Yitzhak Navon

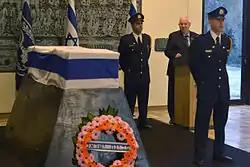
The funeral of Yitzhak Navon

As a president, Navon met with Egyptian president Anwar Sadat and was influential in the peace talks. According to Haaretz newspaper, he achieved more in one visit than five by Israel's Prime Minister.